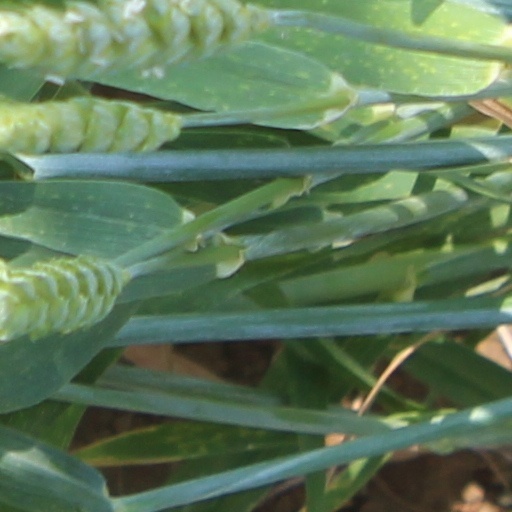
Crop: wheat